Yamamoto Gonnohyōe

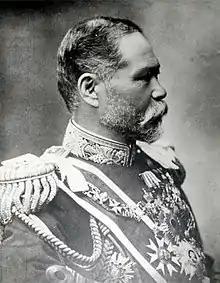
Yamamoto Gonnohyoe

After graduation in 1874, Yamamoto went on a training cruise to Europe and South America aboard Imperial German Navy vessels from 1877 to 1878, and as junior officer acquired much sea experience. He wrote a gunnery manual that became the standard for the Imperial Japanese Navy and served as executive officer of the cruiser on its shakedown voyage from Elswick to Japan (1885 to 1886). After serving as captain of the corvette , he accompanied Navy Minister Kabayama Sukenori on a trip to the United States and Europe that lasted over a year (1887 to 1888).